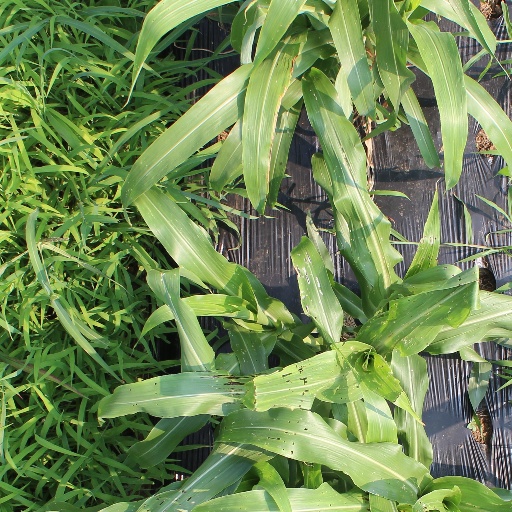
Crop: sorghum